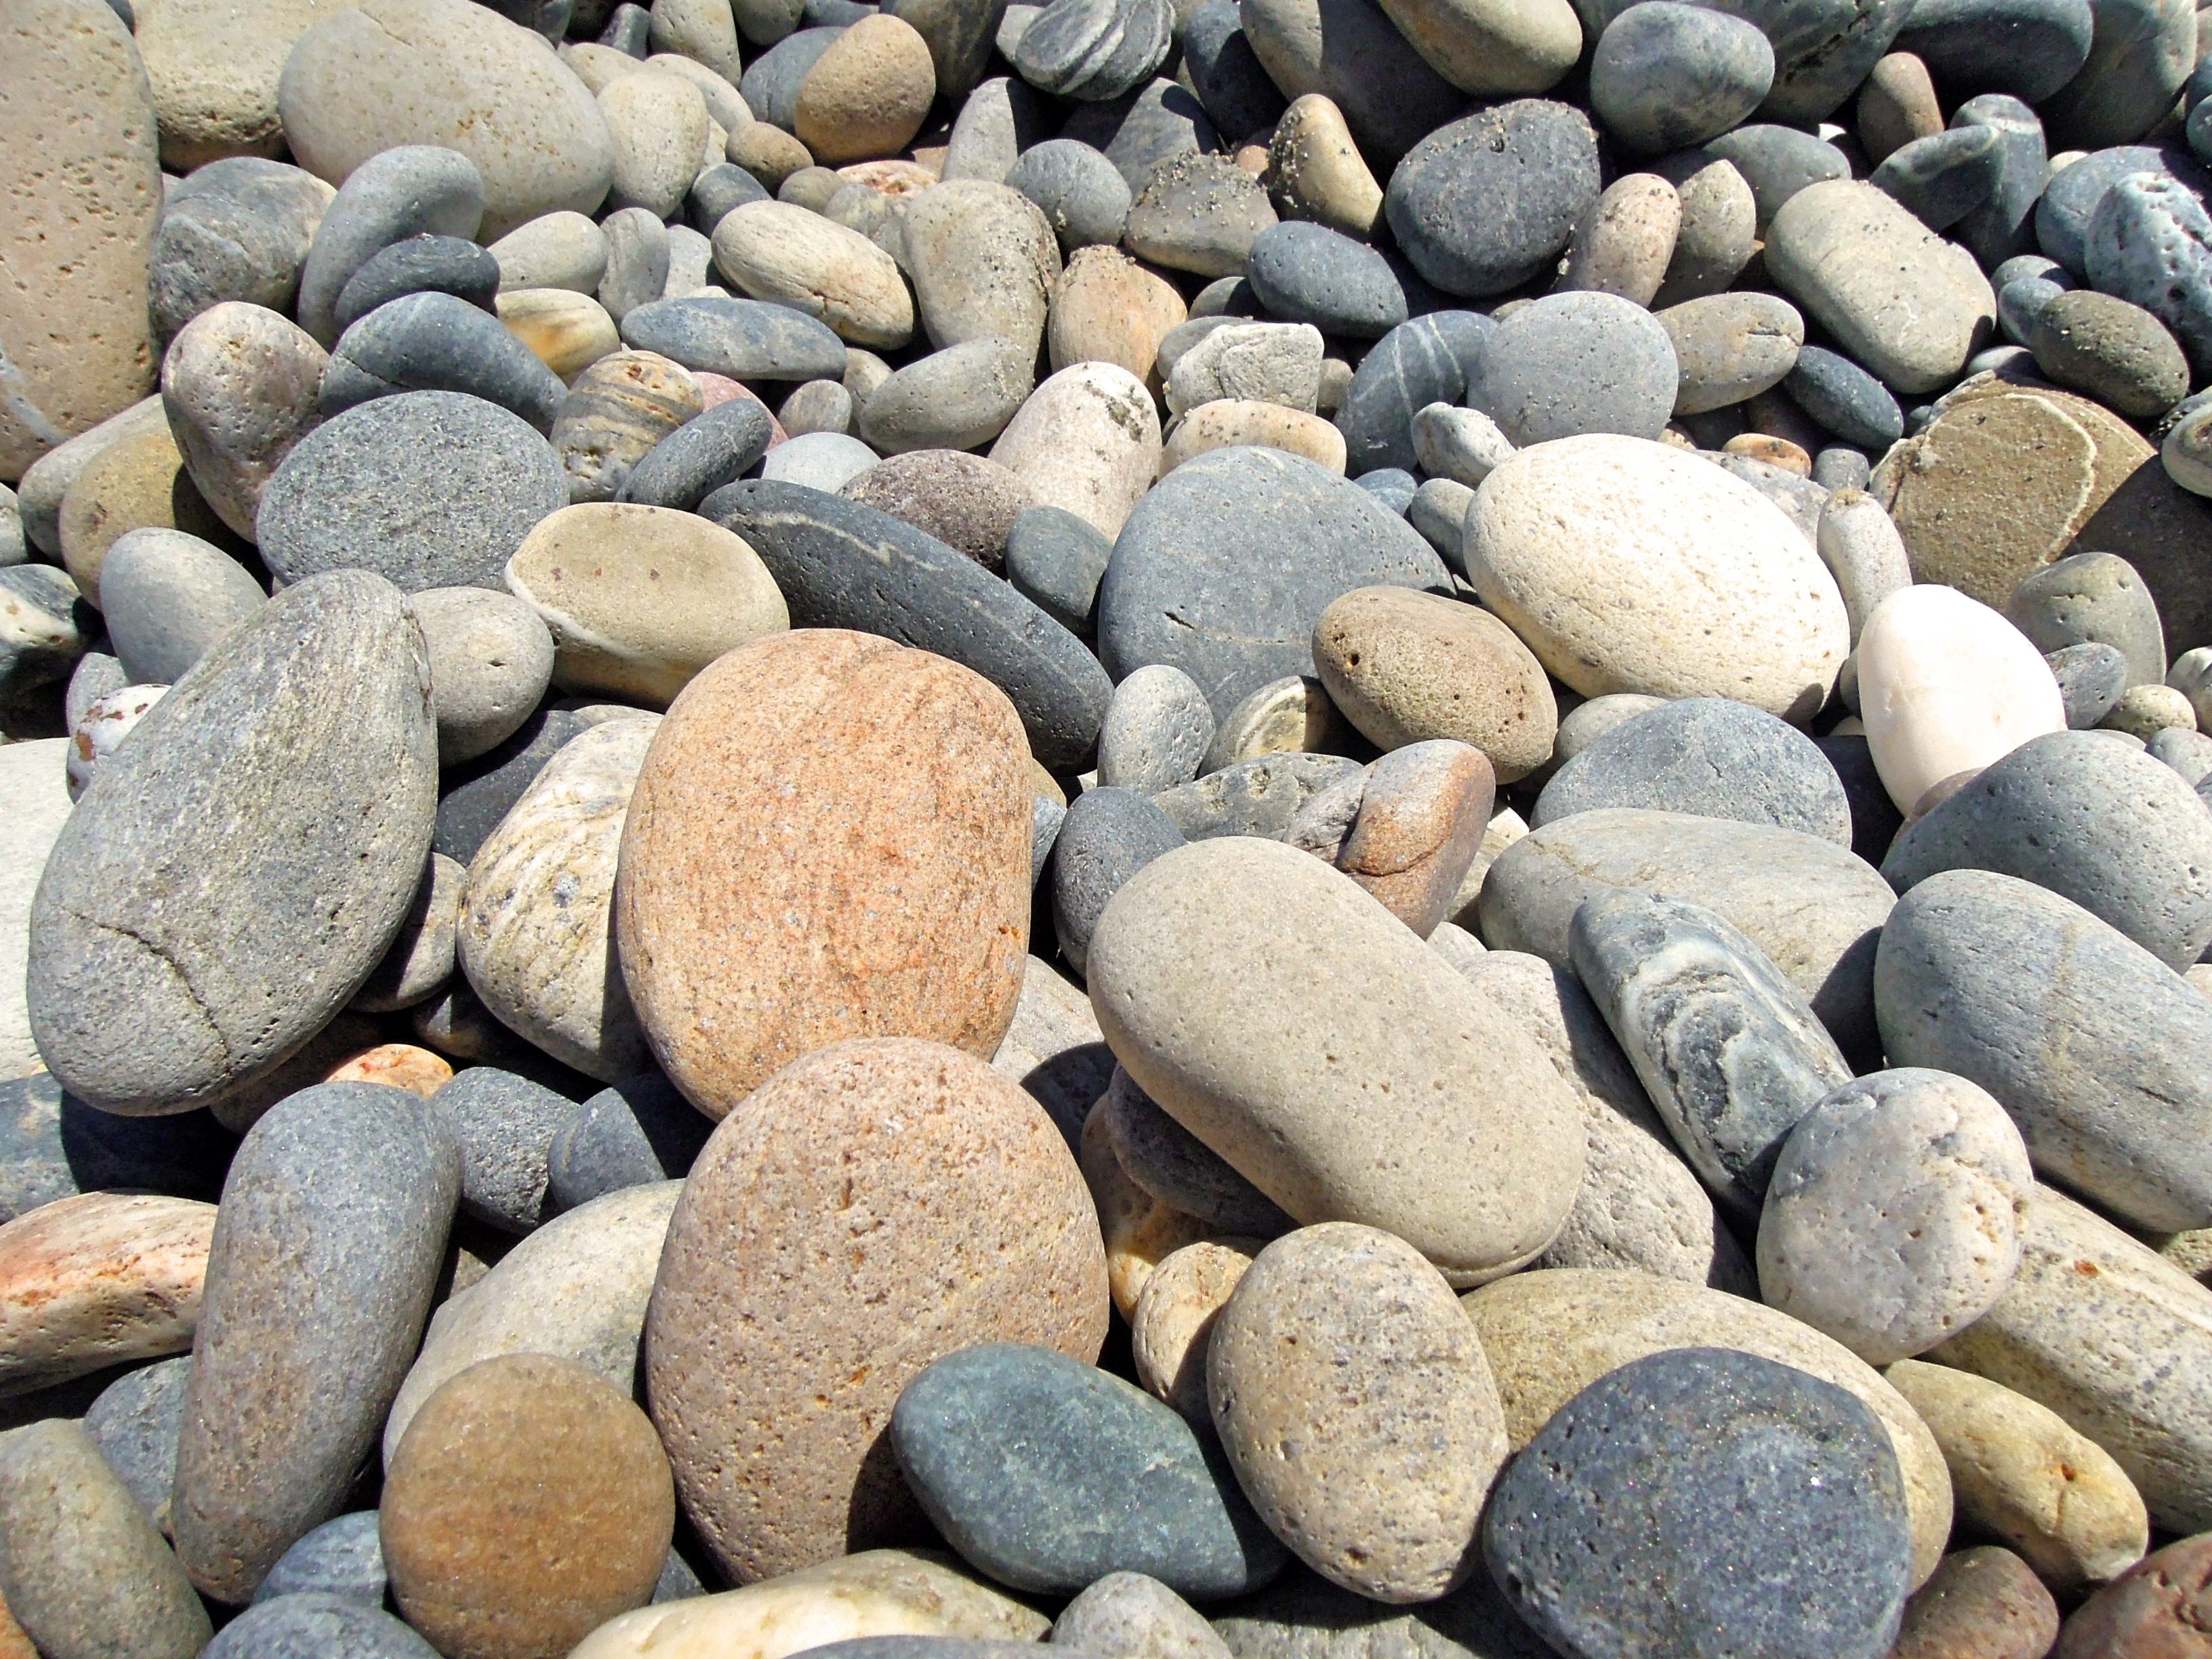
beach, rock, stone, seaside, greek, pebble, rocky, stone wall, material, rubble, gravel, boulder, the stones, crete island, rocky beach